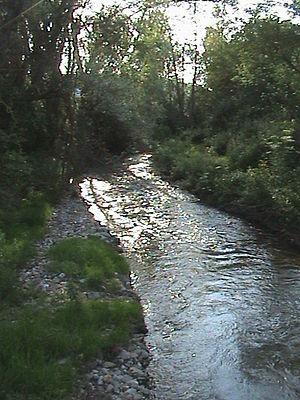
L'Oca est un Rio (rivière) de la province de Burgos, dans le nord de l'Espagne. C'est un affluent de l'Ebre qui naît dans la Cordillère Ibérique et a une longueur de 70 km.